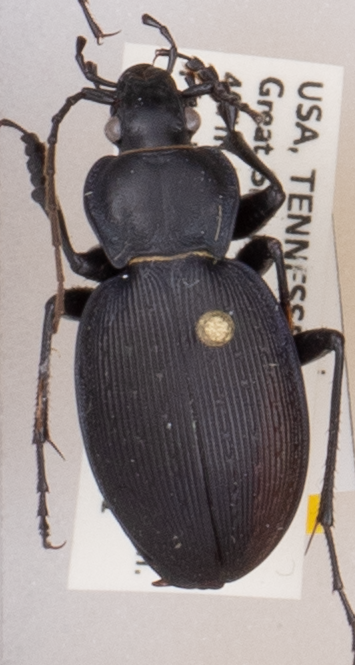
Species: Carabus goryi
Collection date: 2018-05-01
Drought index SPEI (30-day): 0.102
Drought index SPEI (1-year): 0.47
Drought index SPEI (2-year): -0.348